Brick Breaker

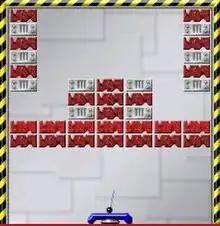
Gameplay from the original release of "Brick Breaker"

"Brick Breaker" (platformer) is a "Breakout" clone in which the player must smash a wall of bricks by deflecting a bouncing ball with a paddle. The paddle may move horizontally and is controlled with the BlackBerry's trackwheel, the computer's mouse or the touch of a finger (in the case of touchscreen). The player gets three lives to start with; a life is lost if the ball hits the bottom of the screen. When all the bricks have been destroyed, the player advances to a new, harder level. There are 34 levels. Many levels have unbreakable silver bricks. If all lives are lost, the game is over. There are many versions of "Brick Breaker", some in which players can shoot flaming fireballs or play with more than one ball if the player gets a power up.